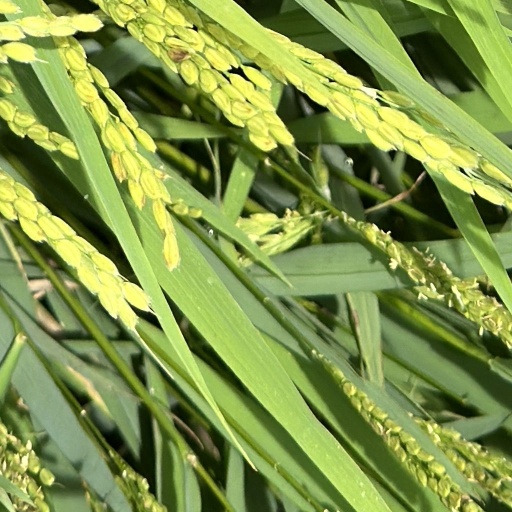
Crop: rice